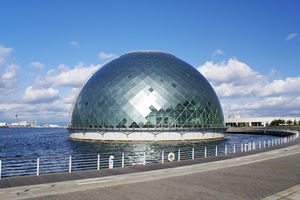
Paul Andreu
Osaka maritime museum i Osaka i Japan
Paul Andreu var en fransk arkitekt som blandt andet er kendt for flyvepladsprojekter.